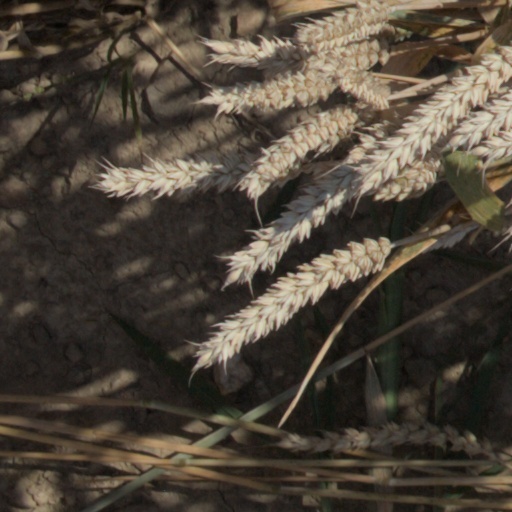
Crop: wheat